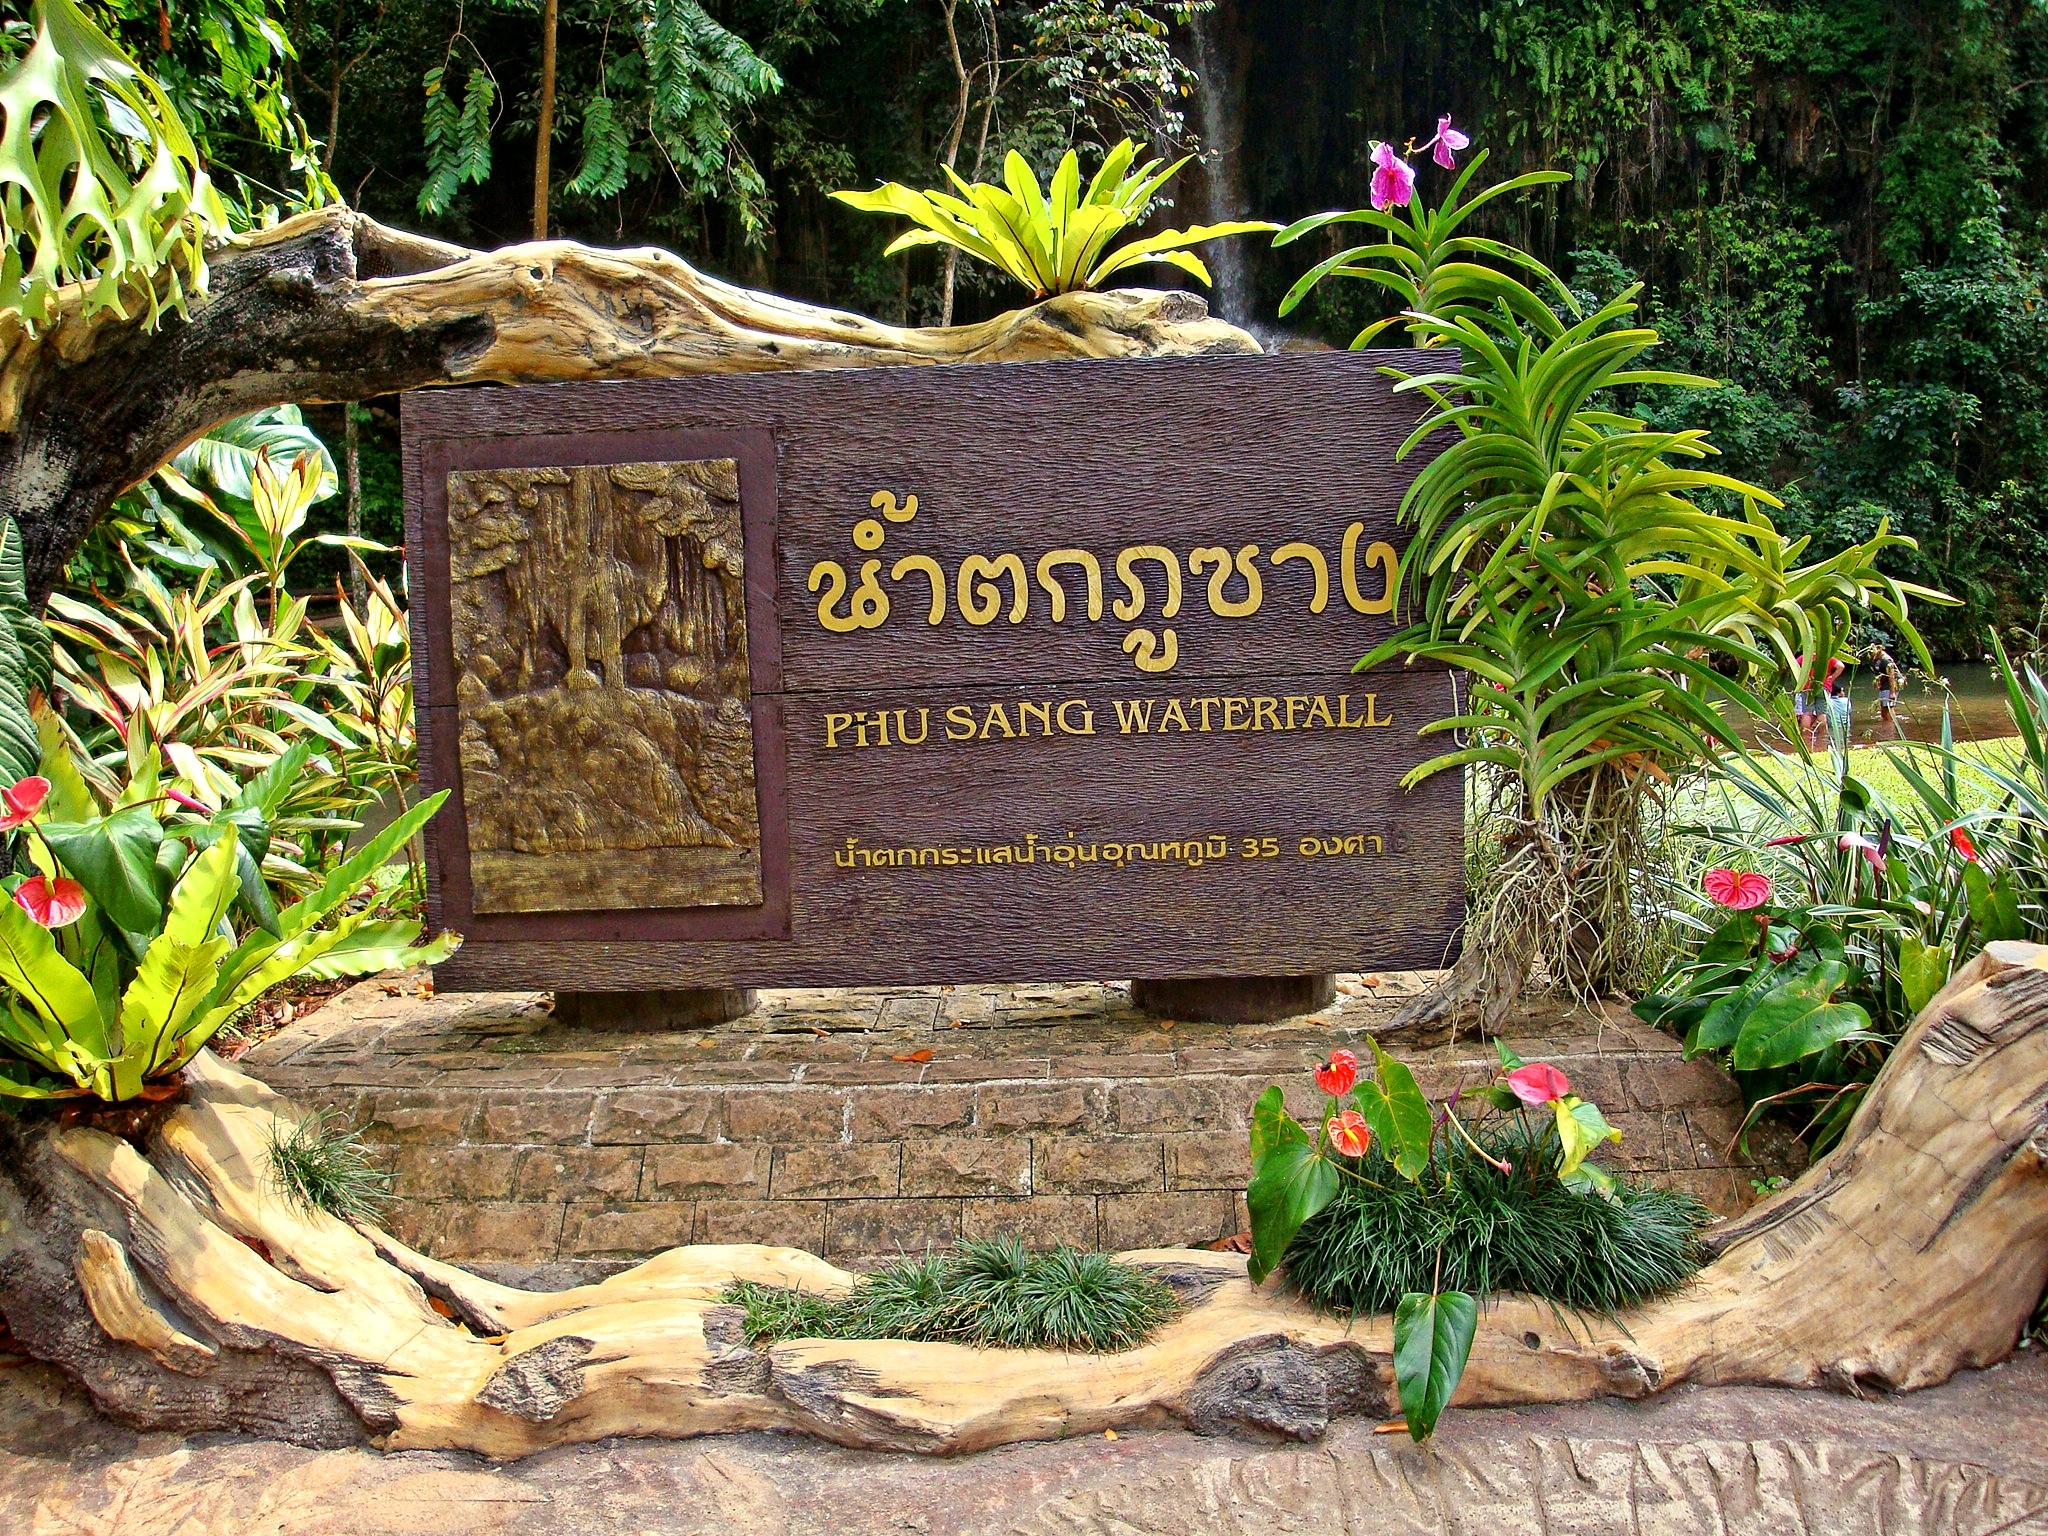
jungle, backyard, botany, garden, thailand, yard, water feature, phu sang, phayao